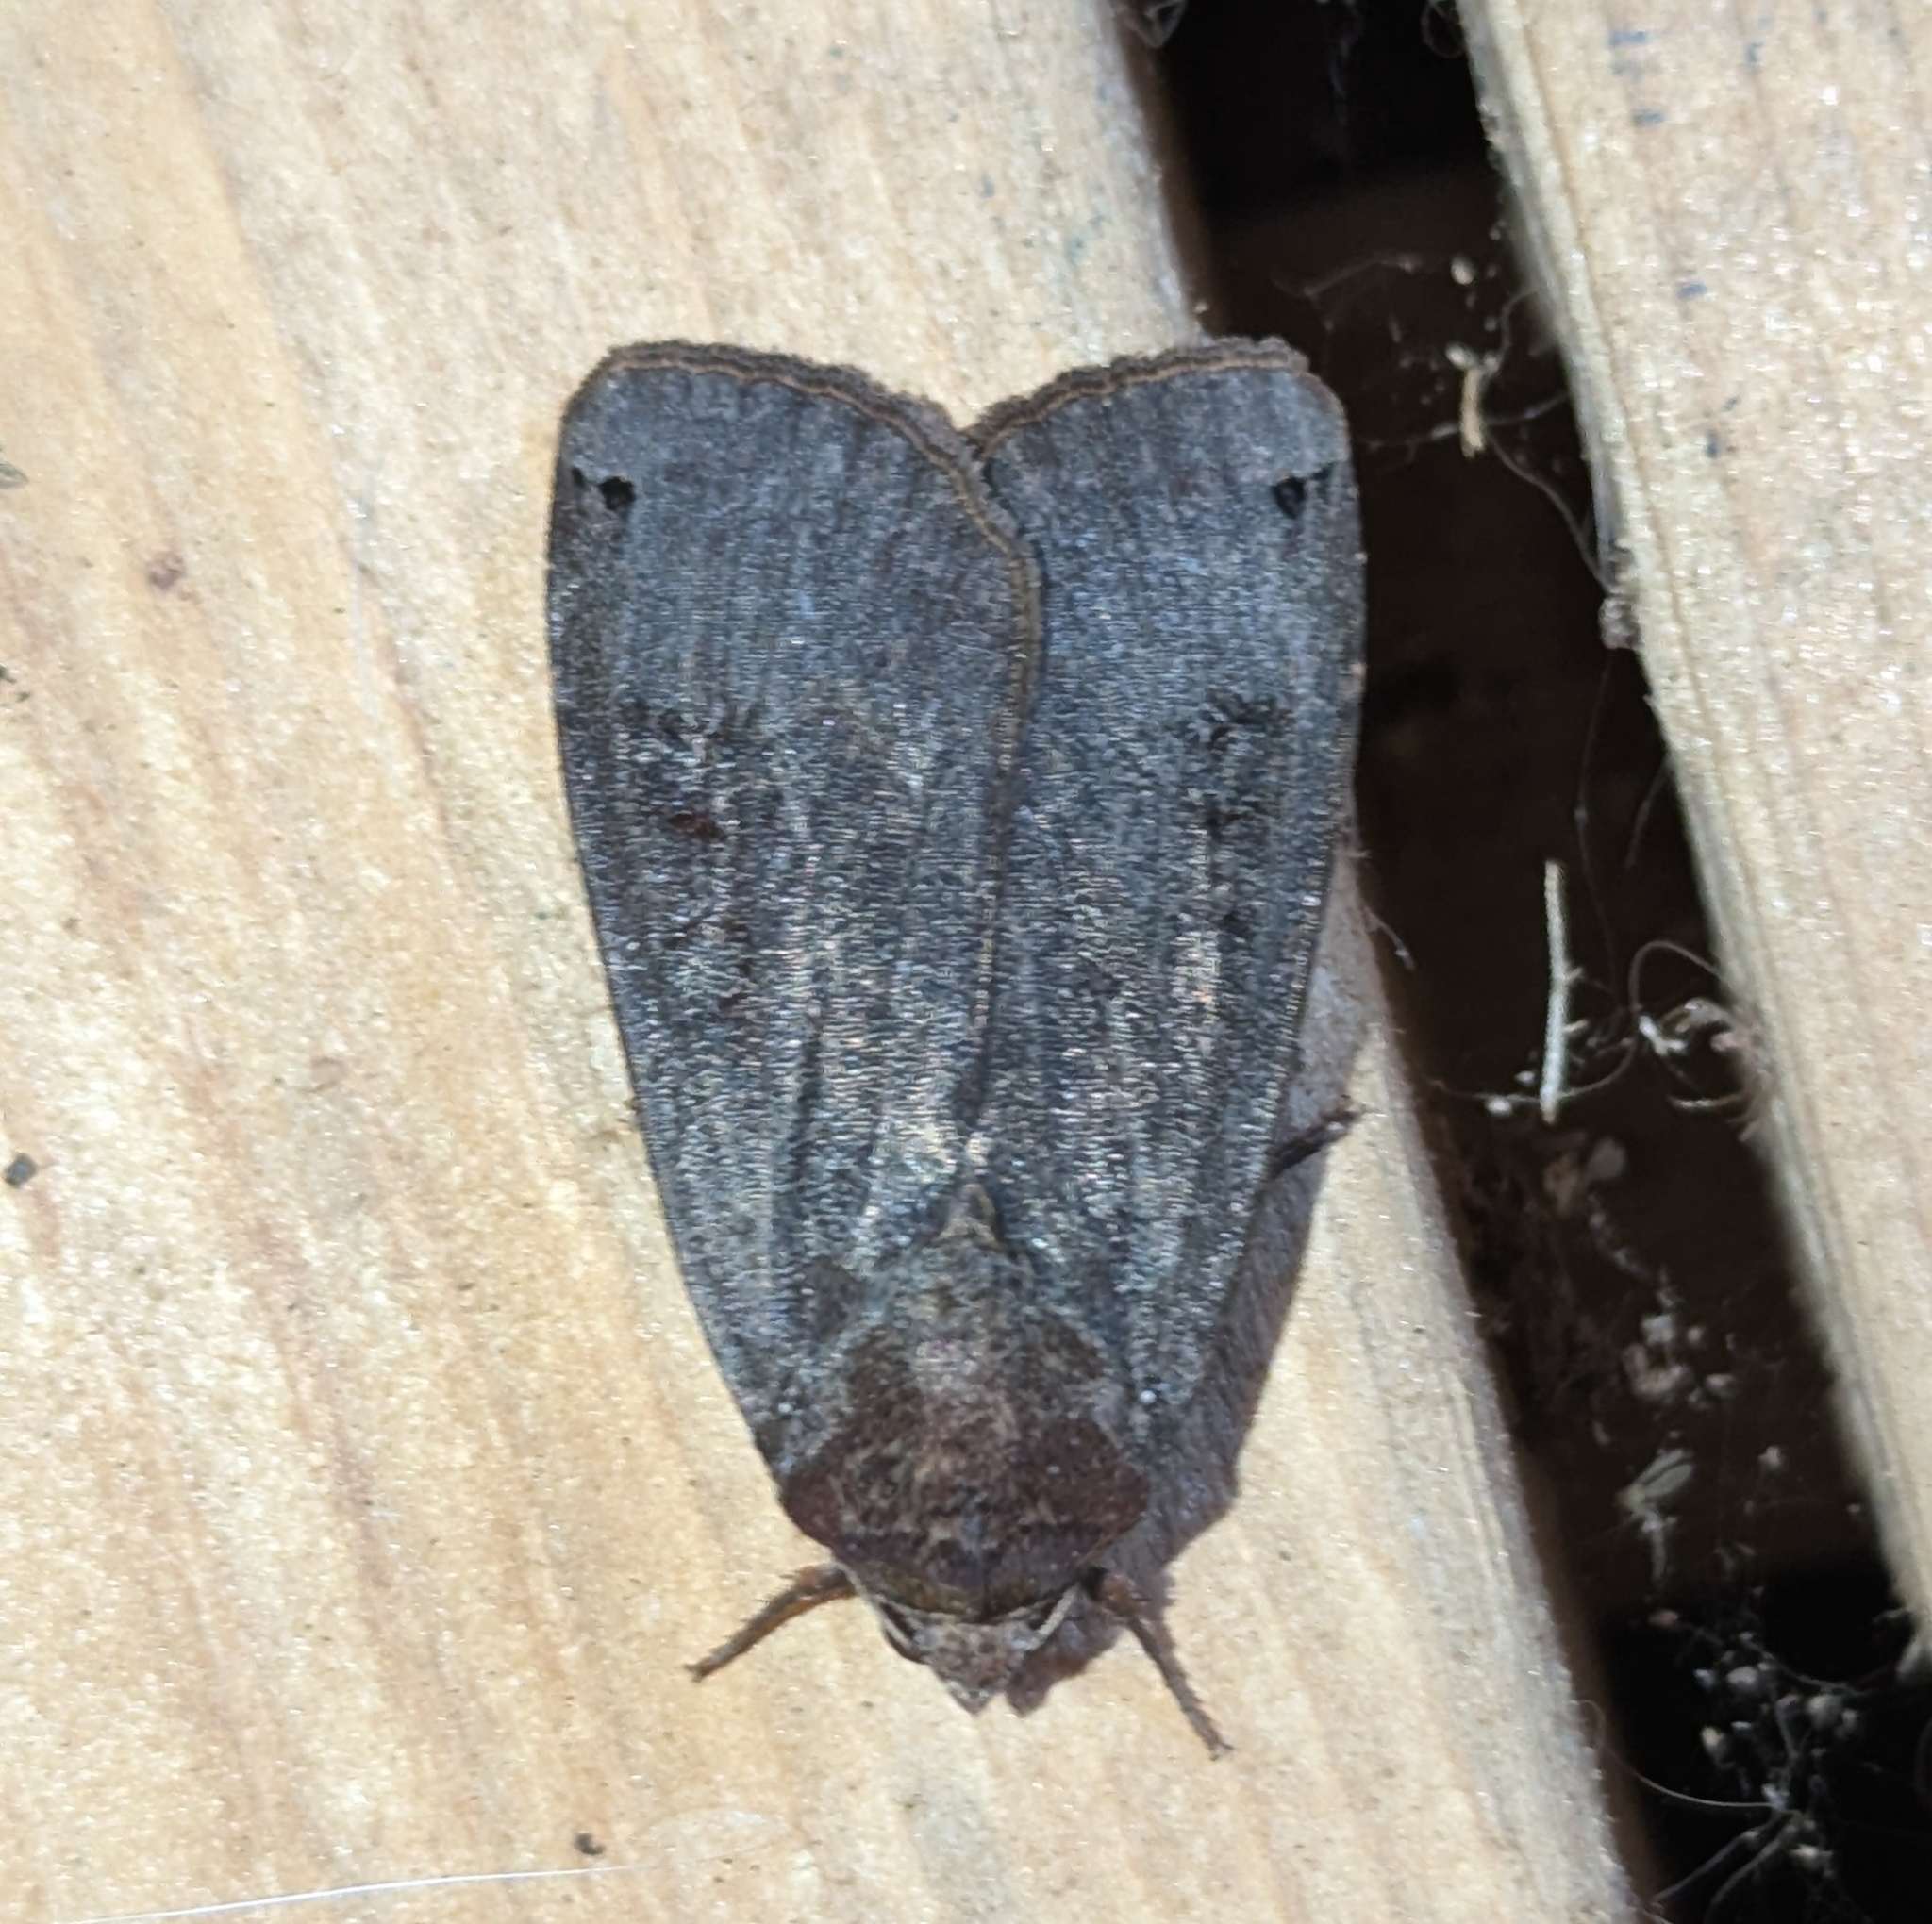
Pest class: cutworms